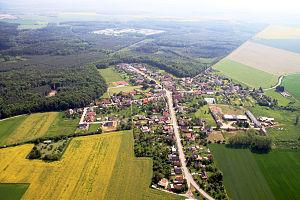
Nový Ples est une commune du district de Náchod, dans la région de Hradec Králové, en Tchéquie. Sa population s'élevait à 320 habitants en 2017.